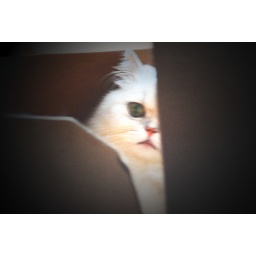
cat in the box